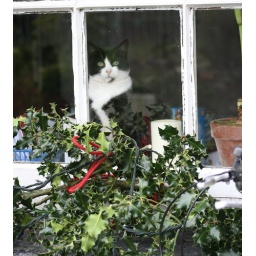
My neighbour's cat in their window framed by the holly they had draped on their bikes